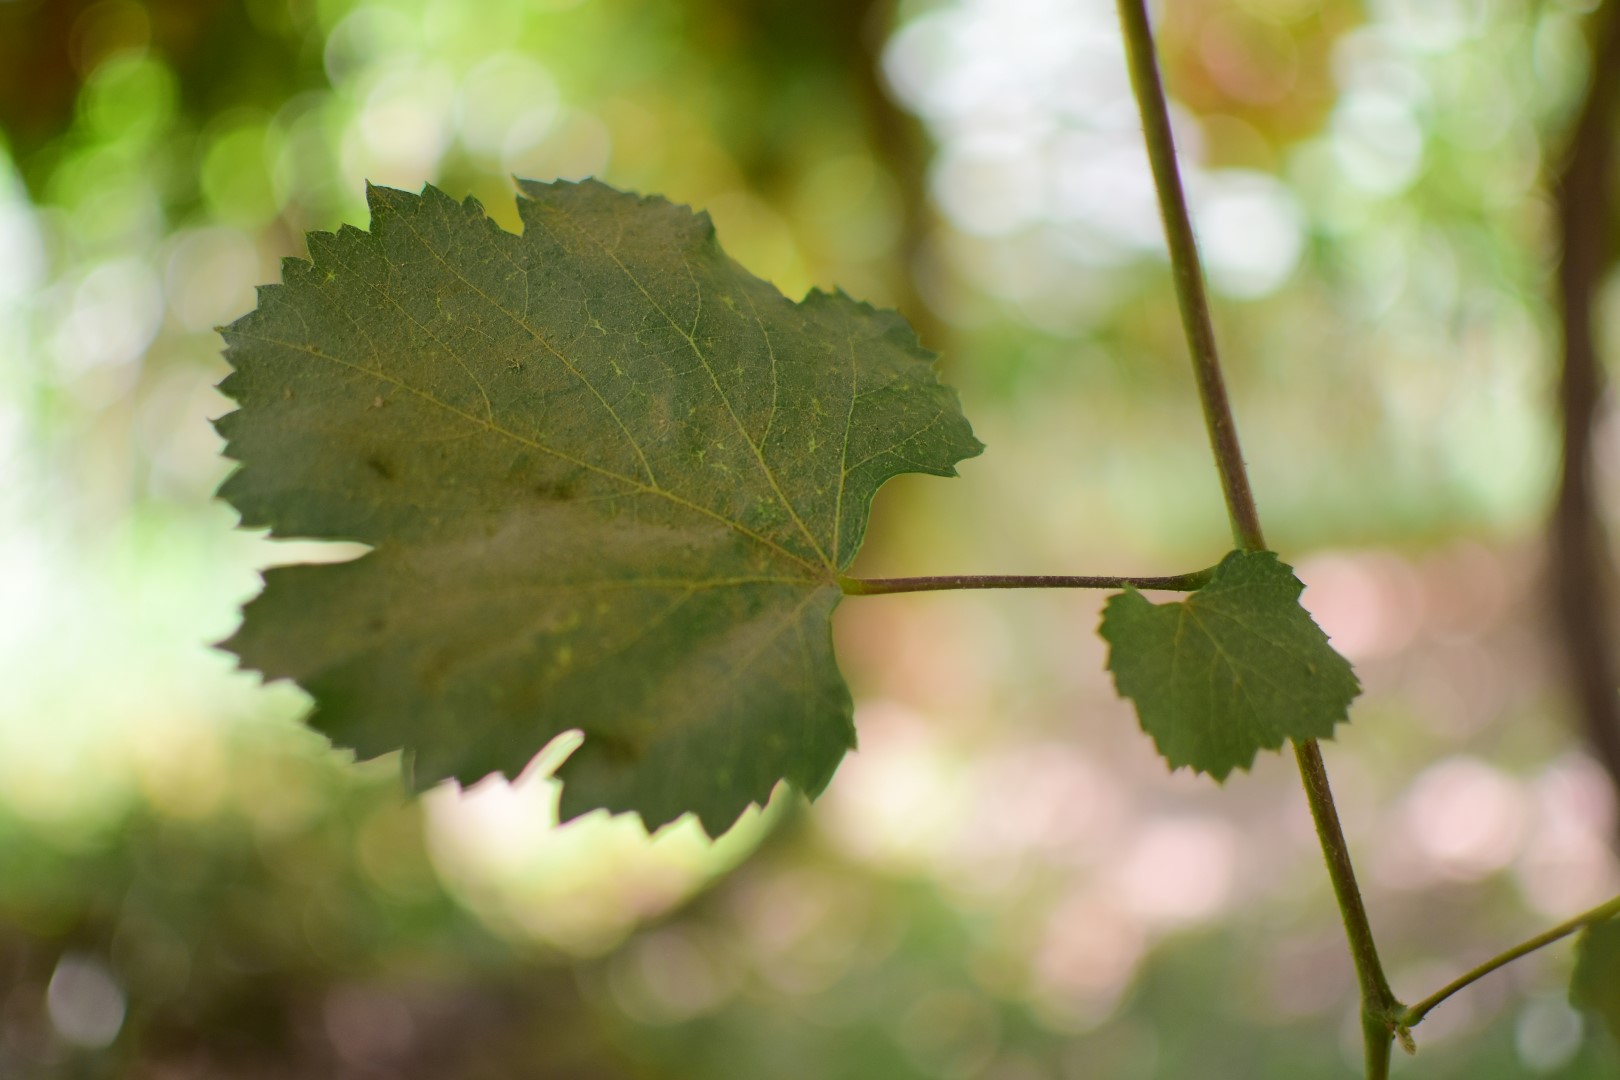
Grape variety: Halawani